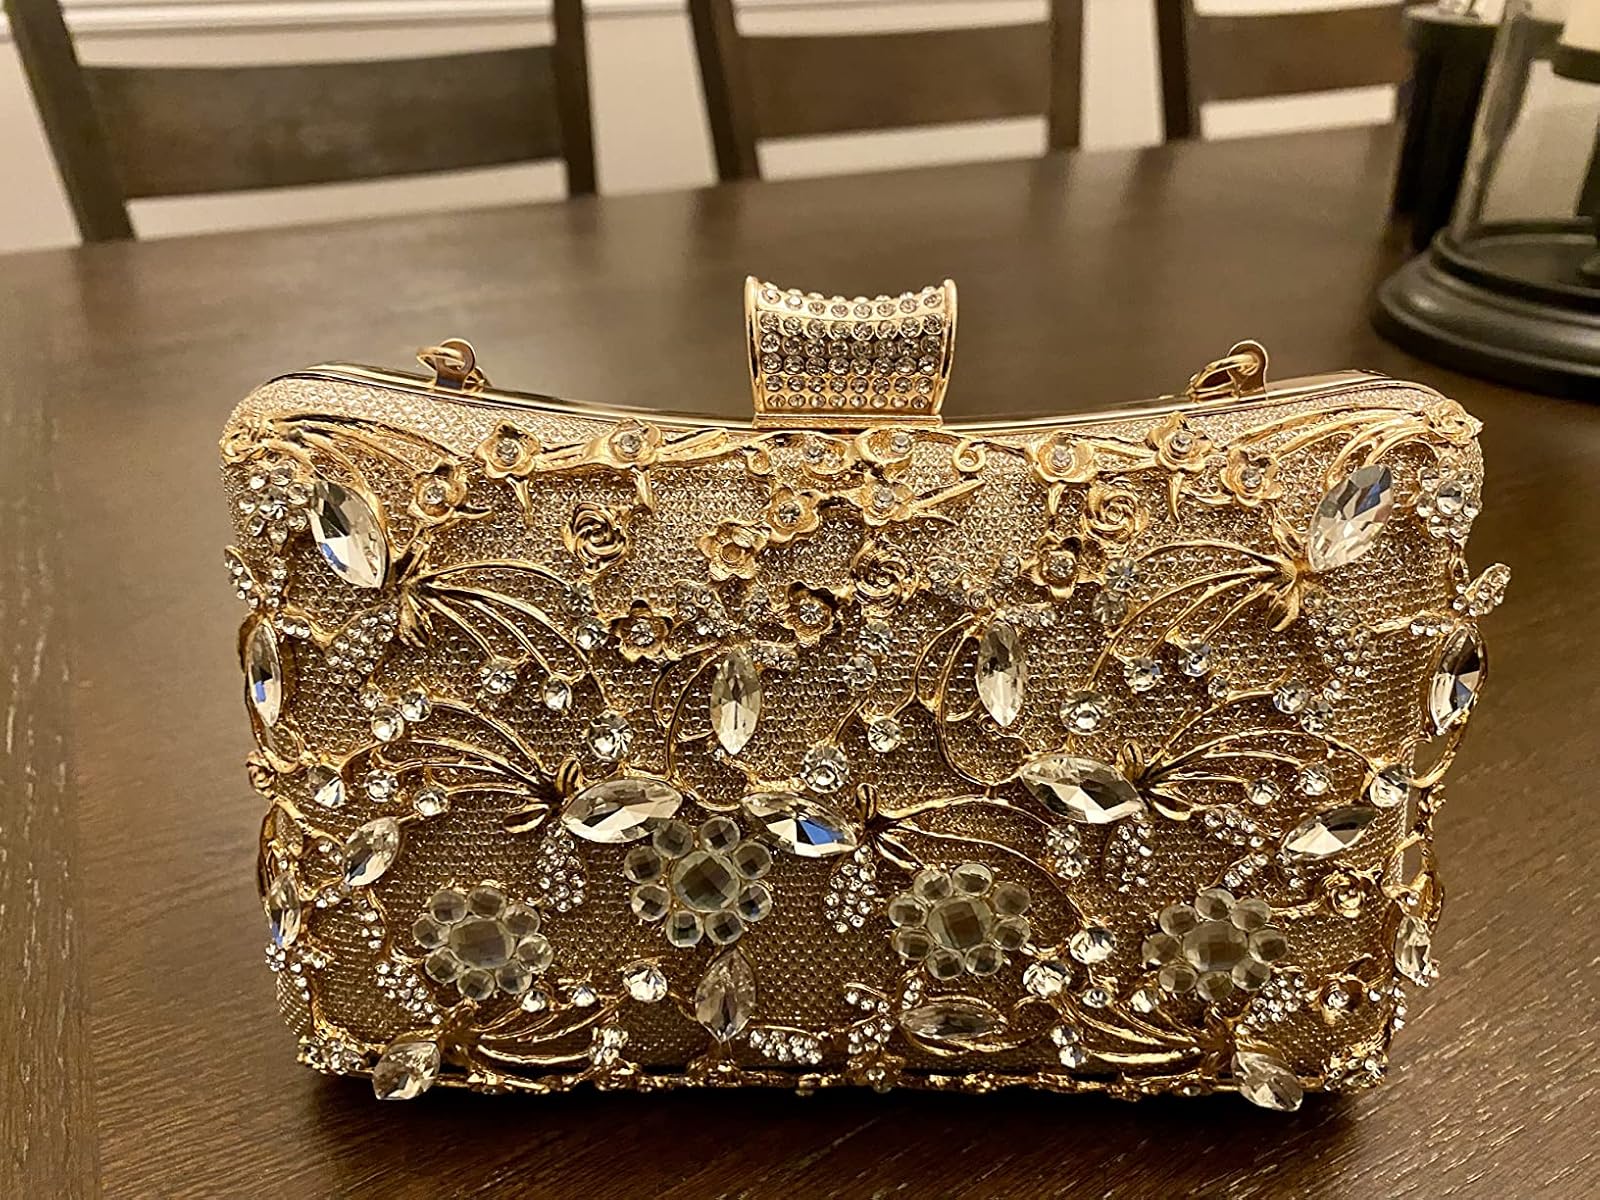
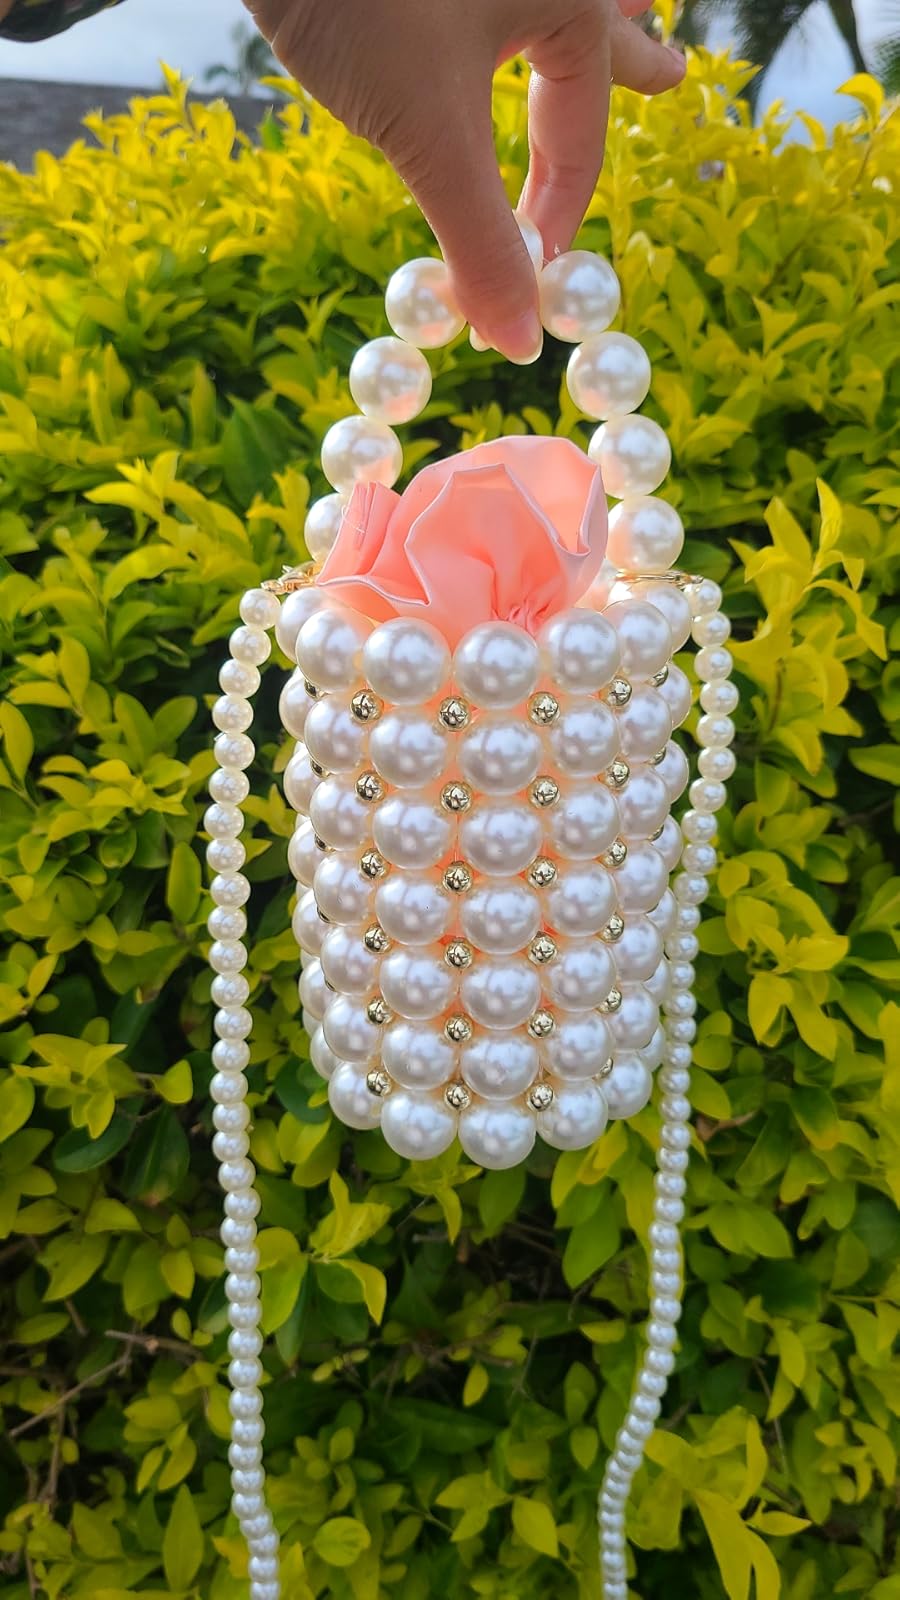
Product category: accessories_handbag
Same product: no